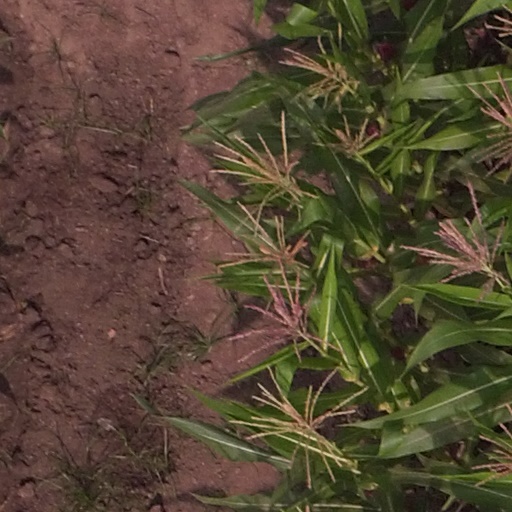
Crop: maize; corn